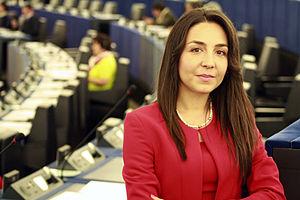
Ana-Claudia Țapardel est une femme politique roumaine.